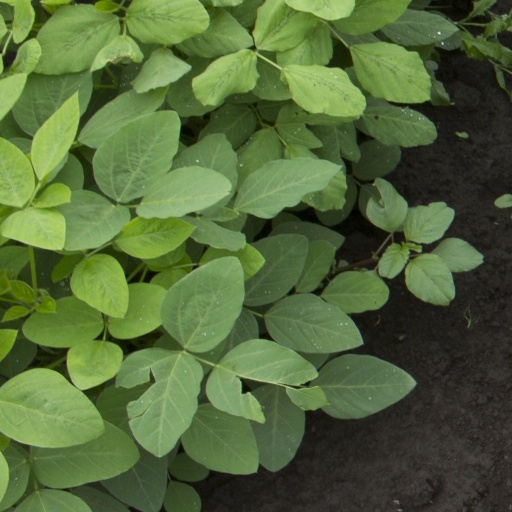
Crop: soybean